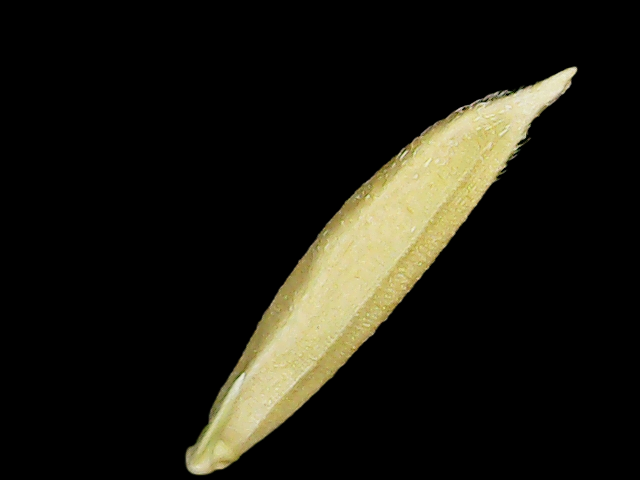
Rice variety: Binadhan25